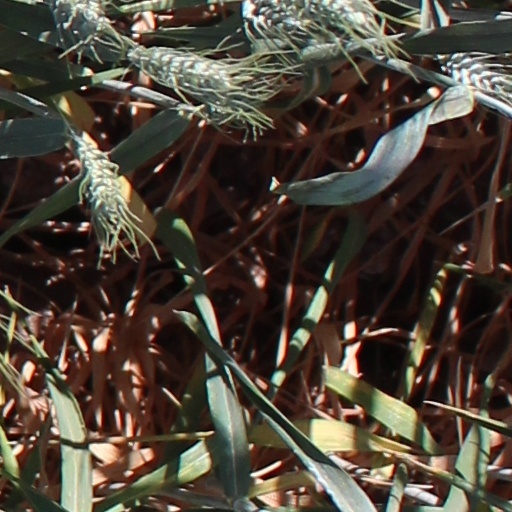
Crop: wheat